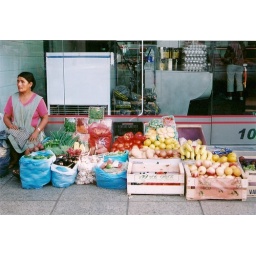
vegetables verdura fruit fruta in the street